Mōryō

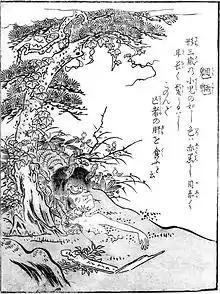
"Mōryō" from the Konjaku Gazu Zoku Hyakki by Toriyama Sekien

Mōryō or mizuha ( or ) is a collective term for spirits of mountains and rivers, trees and rocks, as well as mononoke that live in places like graveyards, or kappa and various other yōkai. There is also mizu no kami as well to refer to them.